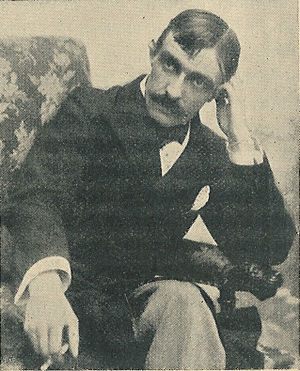
Herman Bang / Gennembruddet
Herman Bang.
Herman Joachim Bang var dansk kritiker, forfatter og journalist. Han blev født i Asserballe på Als i hertugdømmet Slesvig som søn af sognepræst Frederik Ludvig Bang og hustru Thora Elisabeth Salomine Blach og blev student i 1875 fra Sorø Akademi. Herman Bang er kendt for sin impressionistiske skrivestil.